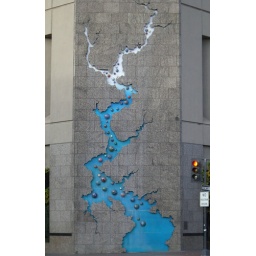
The river in the building in Boise